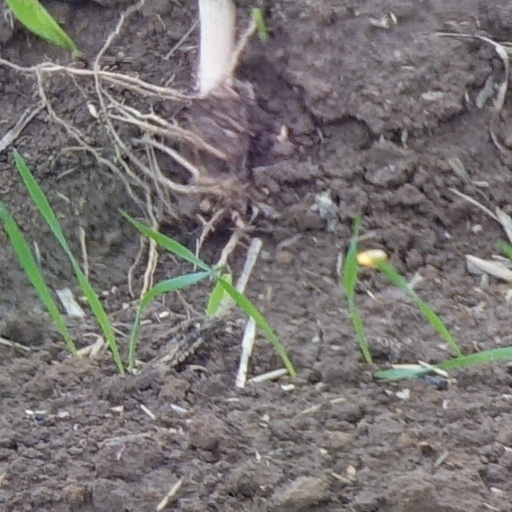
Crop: wheat